Penthouse apartment

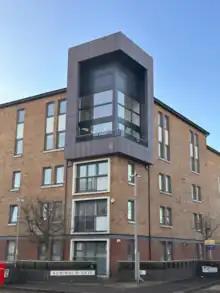
Penthouse on the corner of building in Glasgow, United Kingdom

Especially since the 2000s there is a trend in many European cities with stringent construction regulations for monument preservation, to build penthouse apartments on top of existing older buildings. Attics are often excluded from monument preservation limitations and offer a way for city administrations to provide additional construction space to increase density in historic centers.